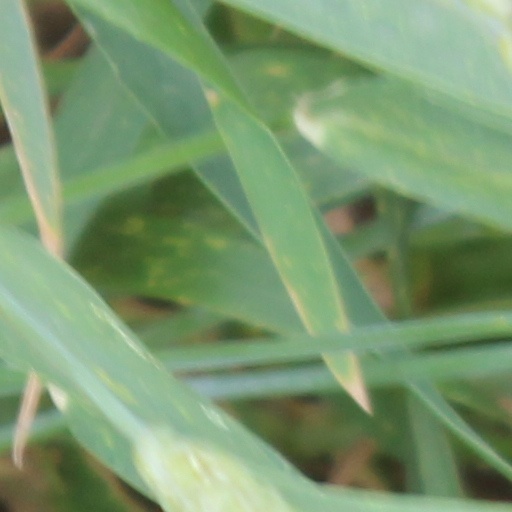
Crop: wheat